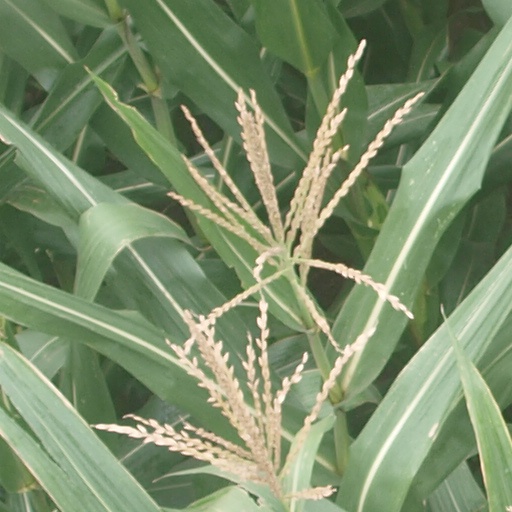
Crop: maize; corn